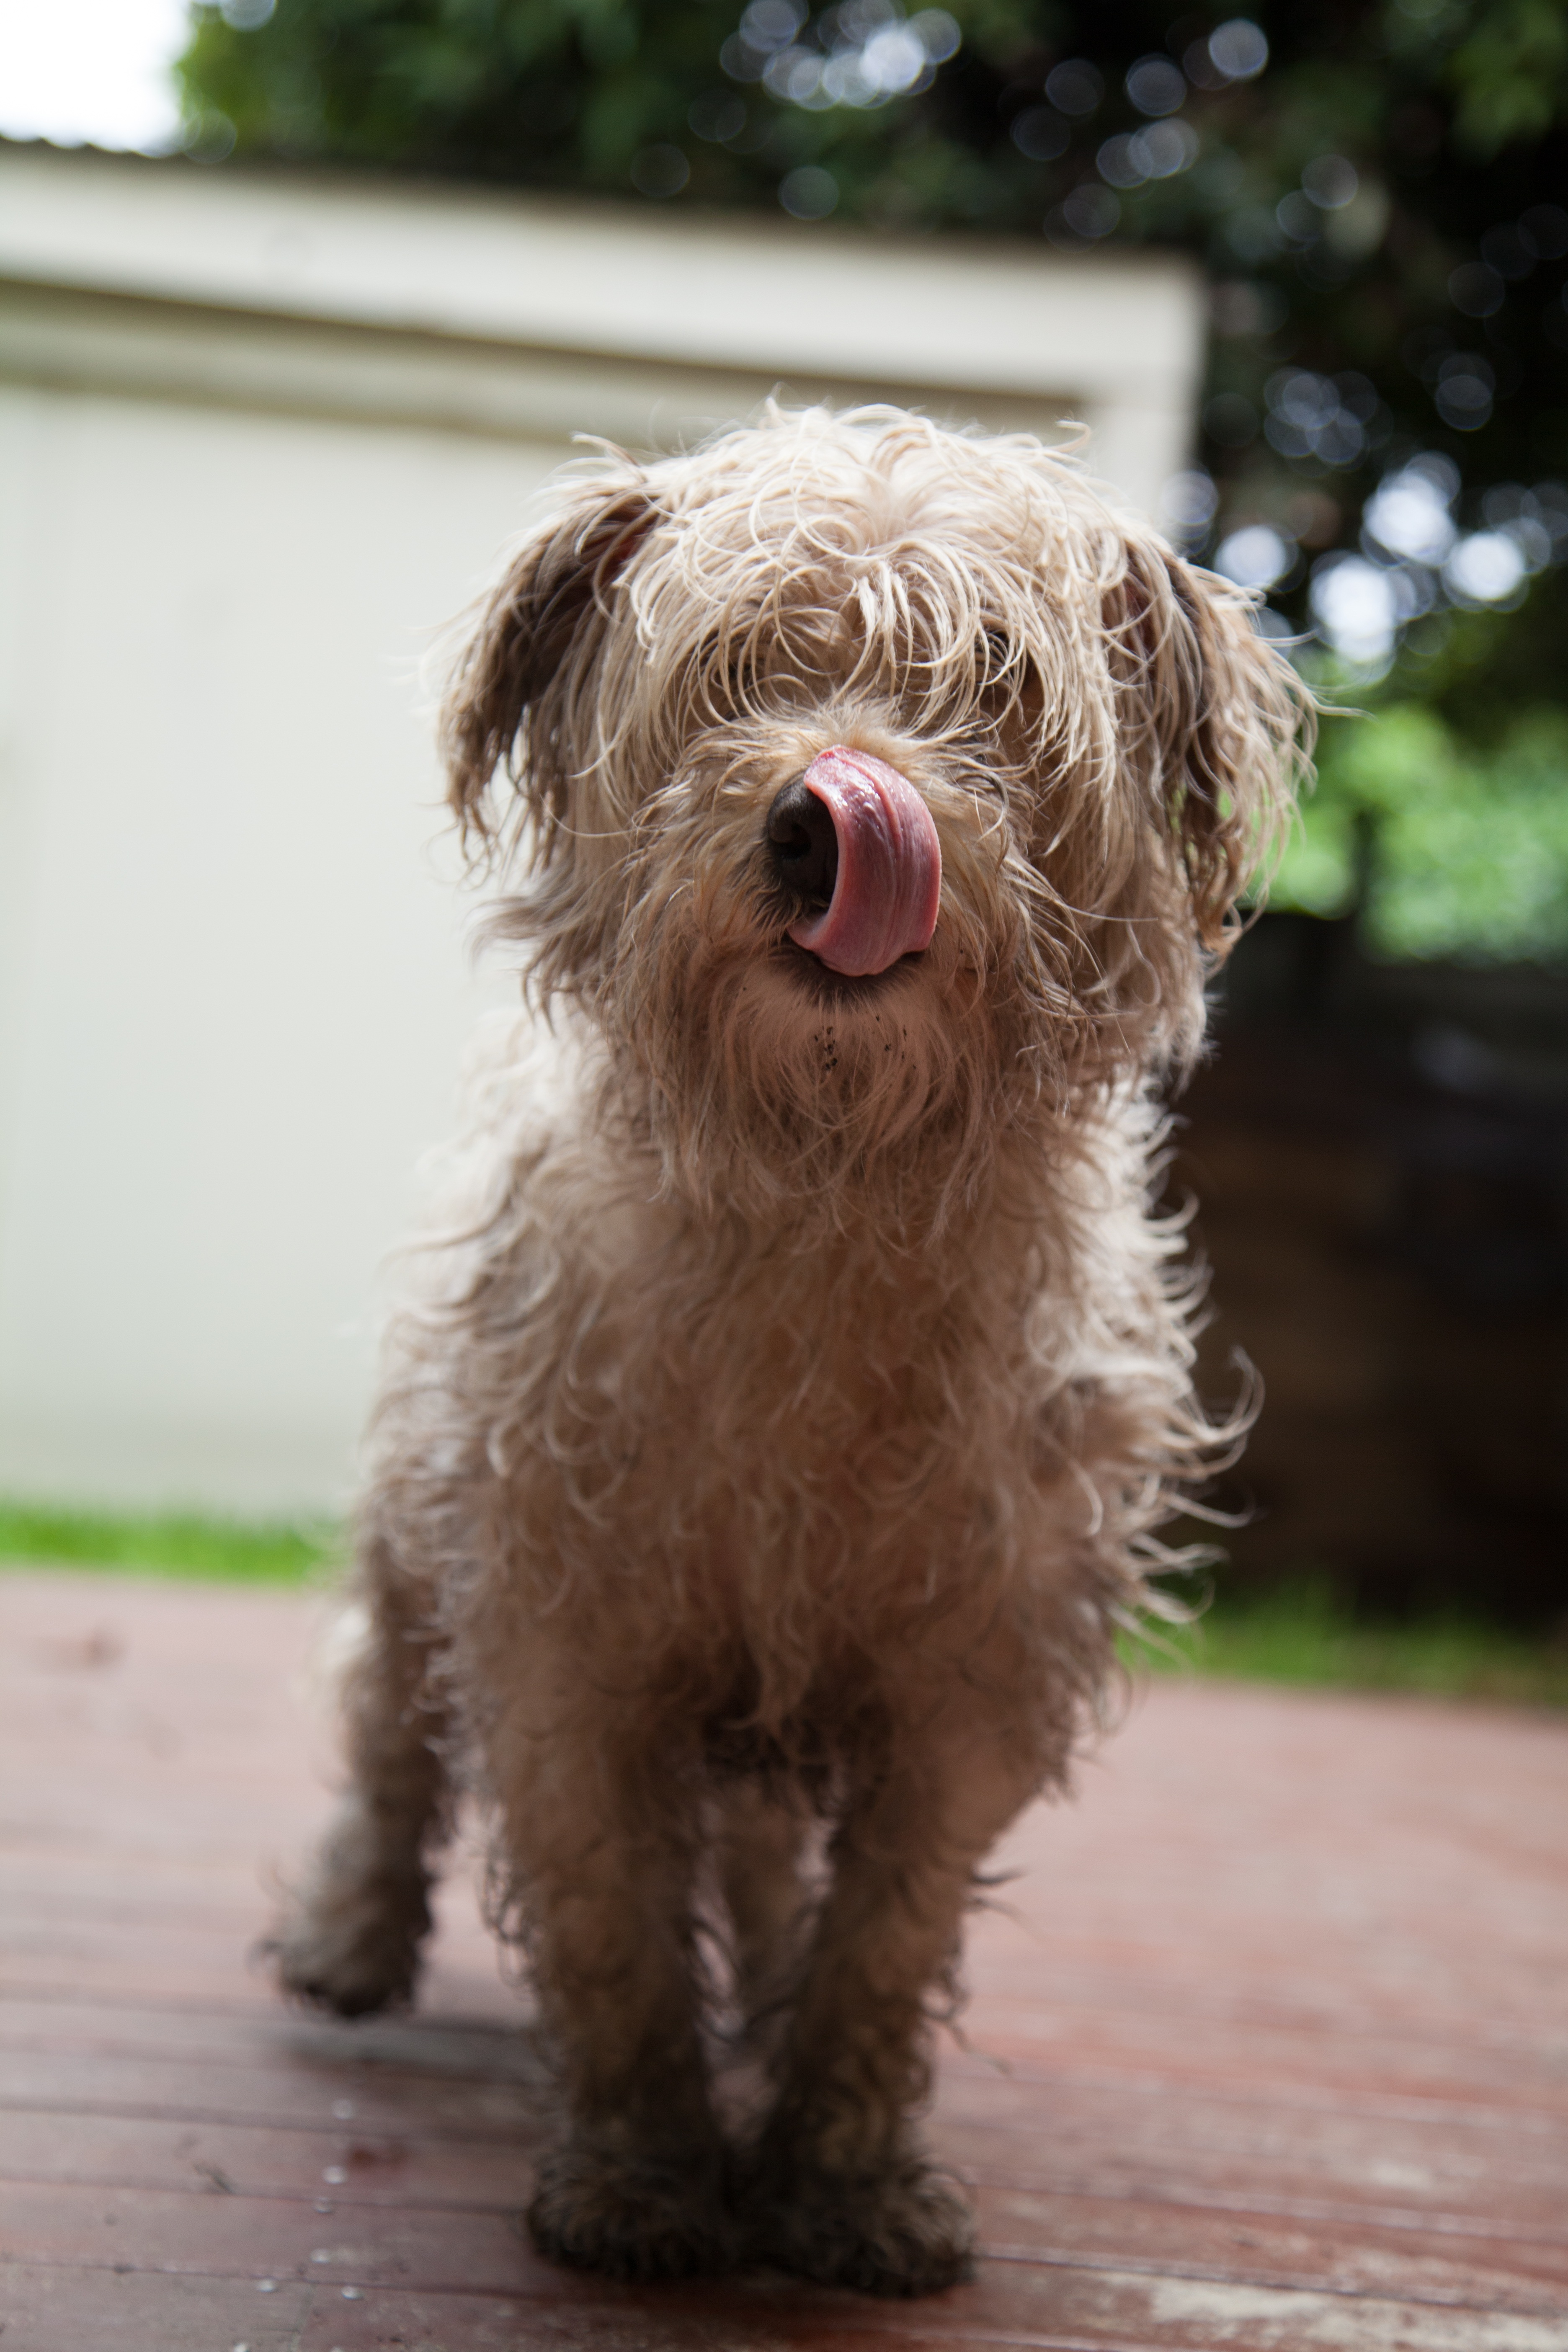
white, puppy, dog, animal, cute, canine, pet, fur, mammal, fun, vertebrate, tongue, adorable, dog breed, terrier, doggy, lick, licking, tibetan terrier, havanese, dog like mammal, schnoodle, dandie dinmont terrier, glen of imaal terrier, dog crossbreeds, poodle crossbreed, lagotto romagnolo, west highland terrier